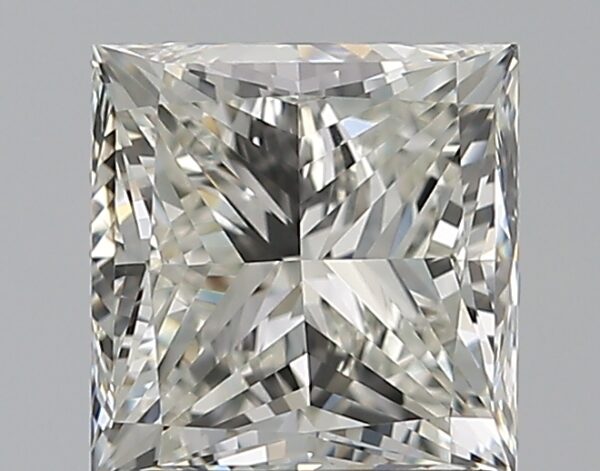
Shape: princess
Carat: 1.5
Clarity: VVS2
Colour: I
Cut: VG
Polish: EX
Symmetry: VG
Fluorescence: N
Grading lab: GIA
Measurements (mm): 6.02 x 5.87 x 4.45